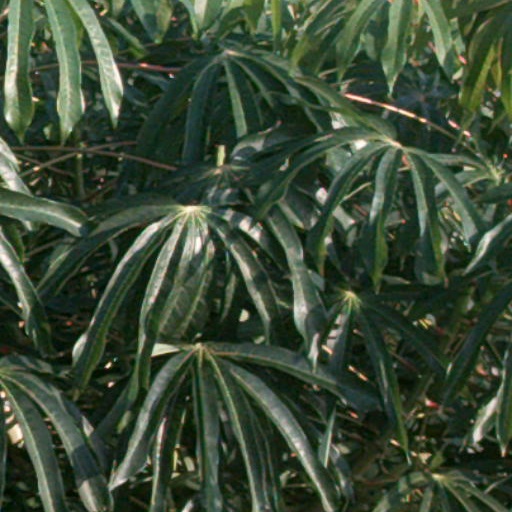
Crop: cassava